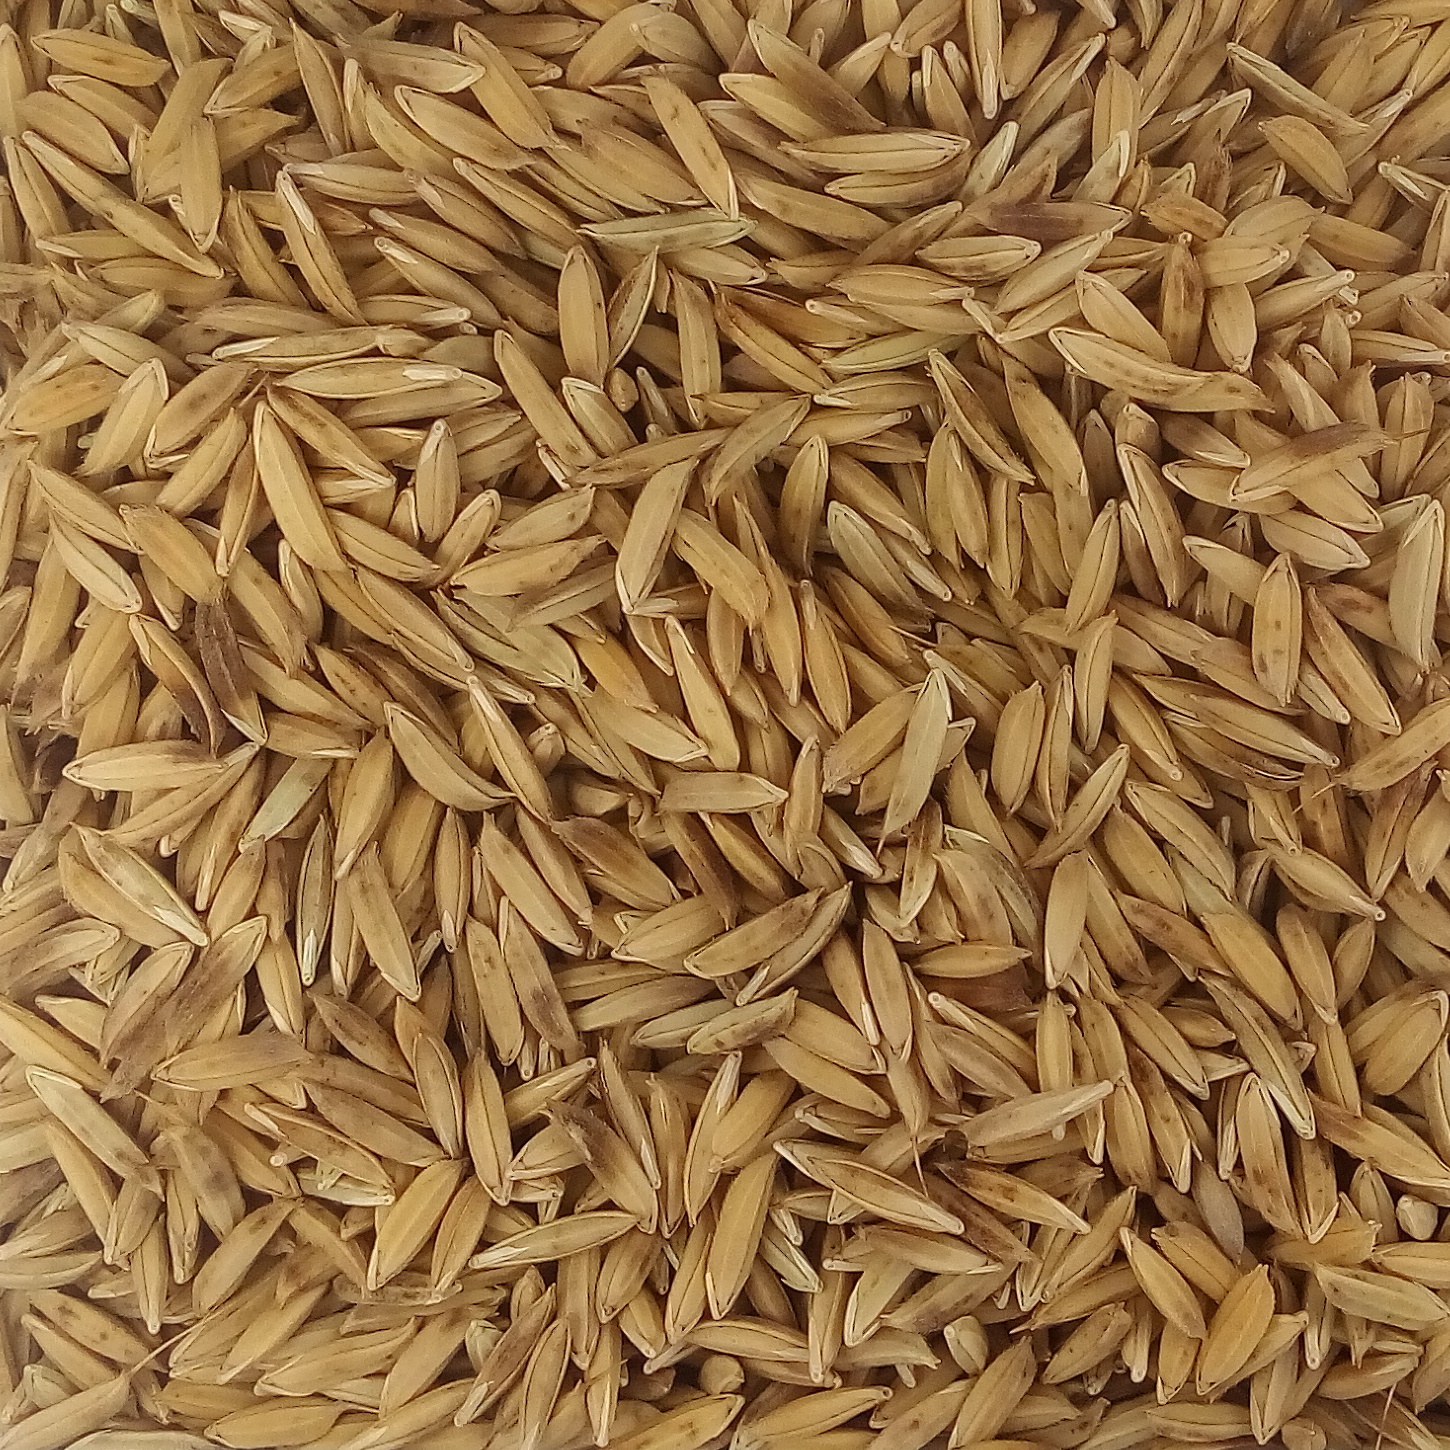
Rice seed variety: BAS_370